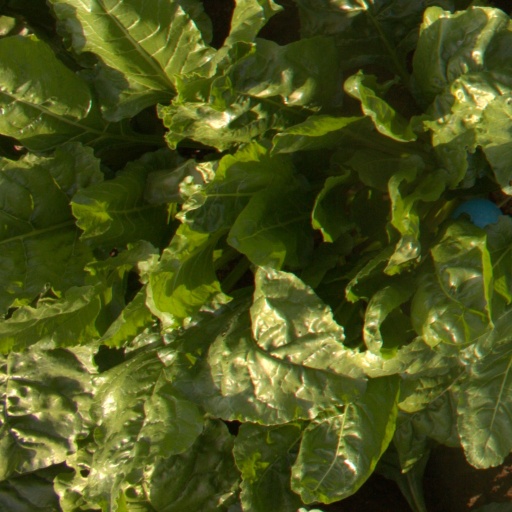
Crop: sugar beet